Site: brandenburg
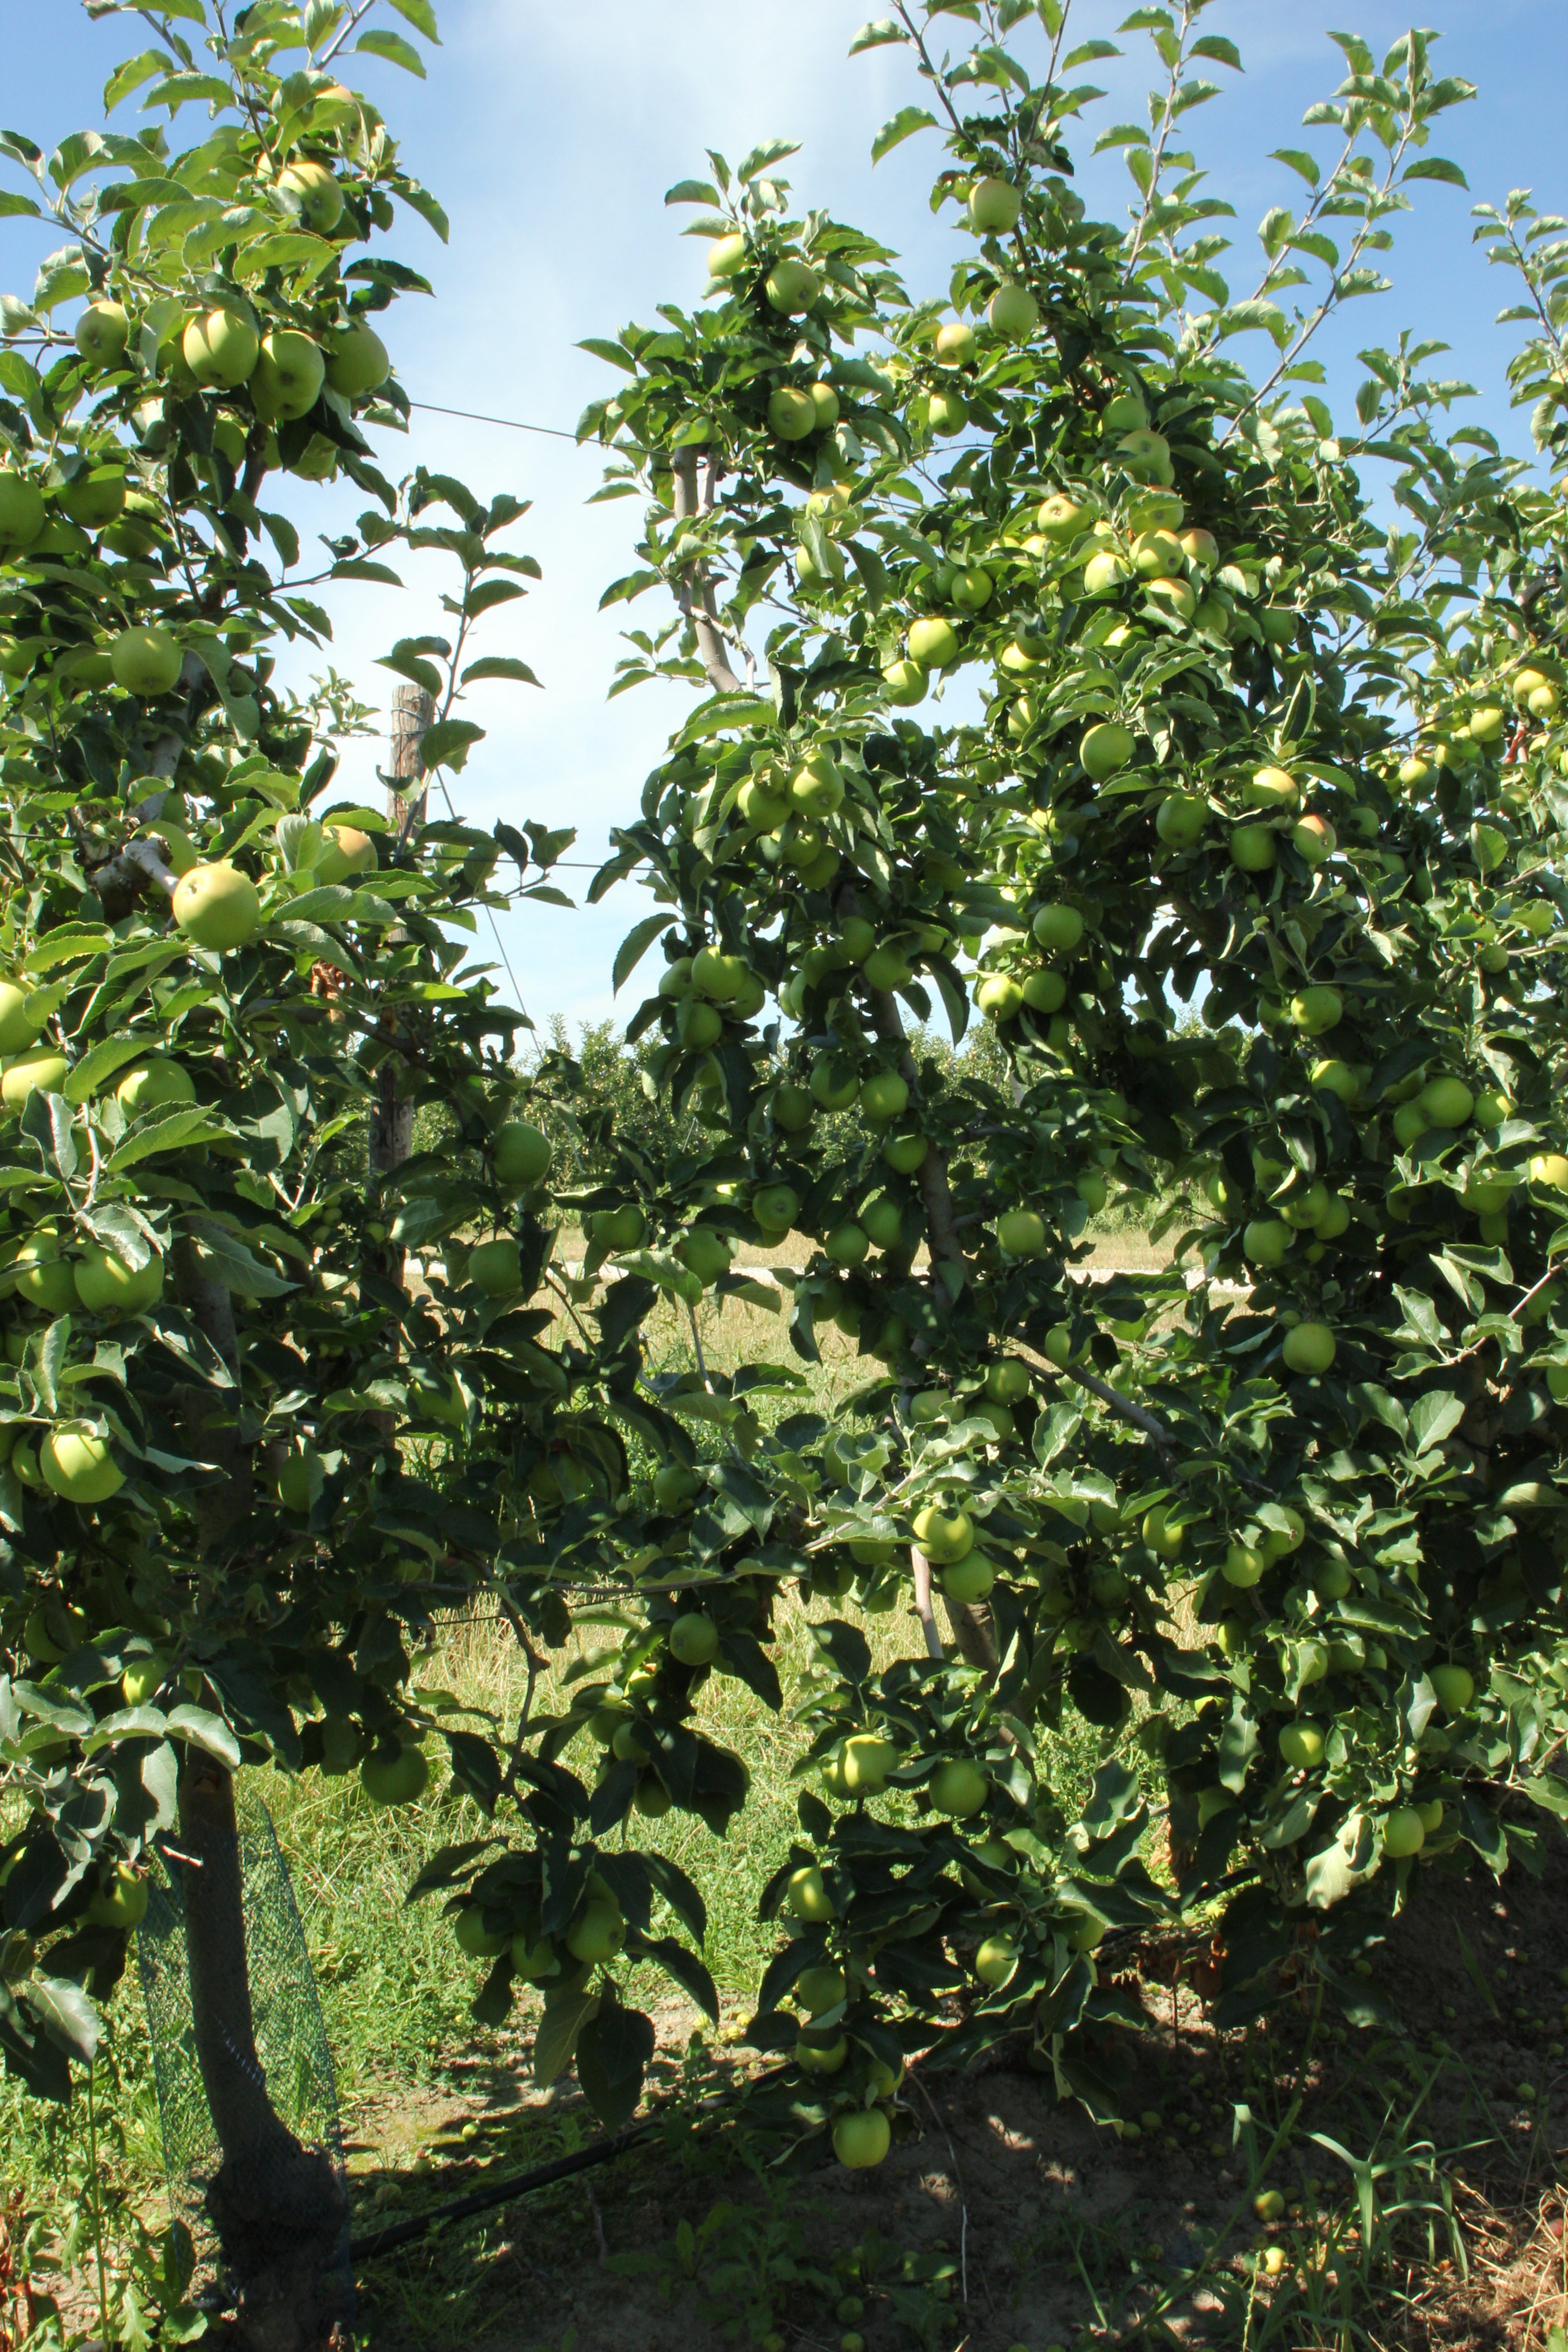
Growth stage (BBCH 77): Development of fruit